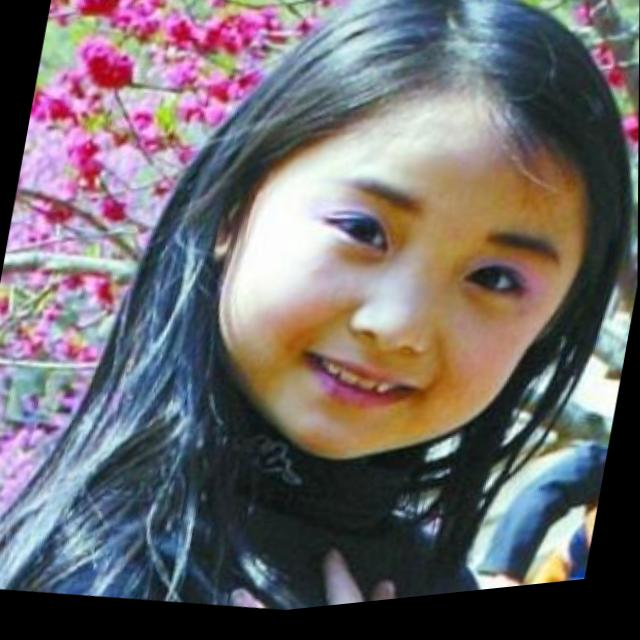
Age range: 0-12